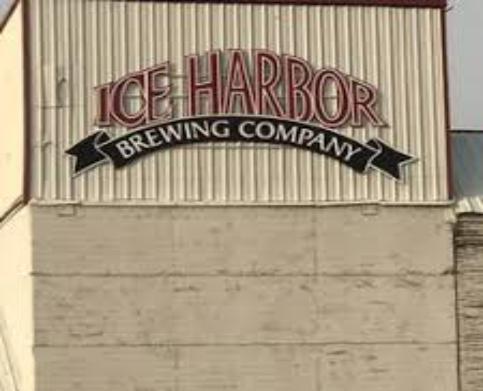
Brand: Ice Harbor
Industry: Others